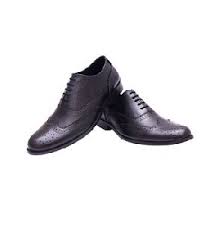
Label: Brogue